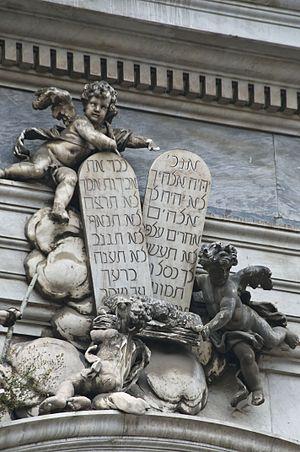
L'église des Girolamini, ou Gerolomini, ou San Filippo Neri ou encore église des Oratoriens de Naples, est une église monumentale de Naples située dans le quartier homonyme. C'est une église de type basilical, dédiée à la Nativité de Marie et à tous les saints.